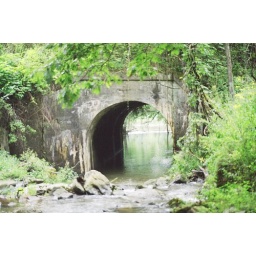
This old train bridge is now a bike trail overlooking the Allegheny river near Kennerdell, Pennsylvania.